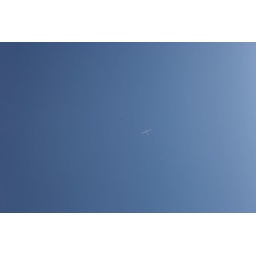
This one takes viewing in full size to see the bird flying with the glider